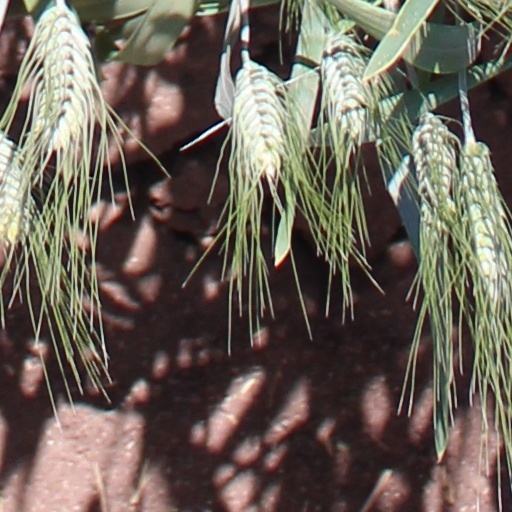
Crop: wheat